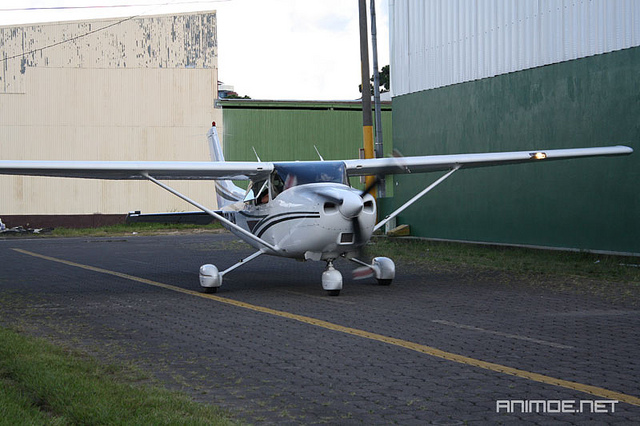
user: Given an image and a question. Answer the question in a short answer. Question: What can you do with this vehicle? Short Answer:
assistant: fly